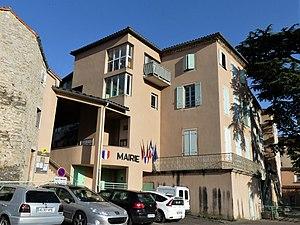
La mairie de Saint-Georges-de-Luzençon, Aveyron, France.
Saint-Georges-de-Luzençon est une commune française située dans le département de l'Aveyron, en région Occitanie.